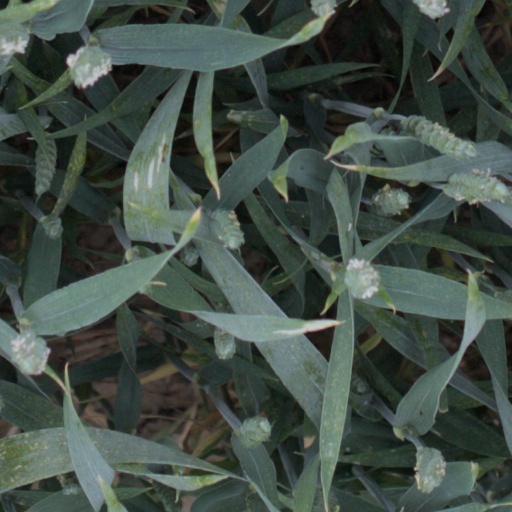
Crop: wheat